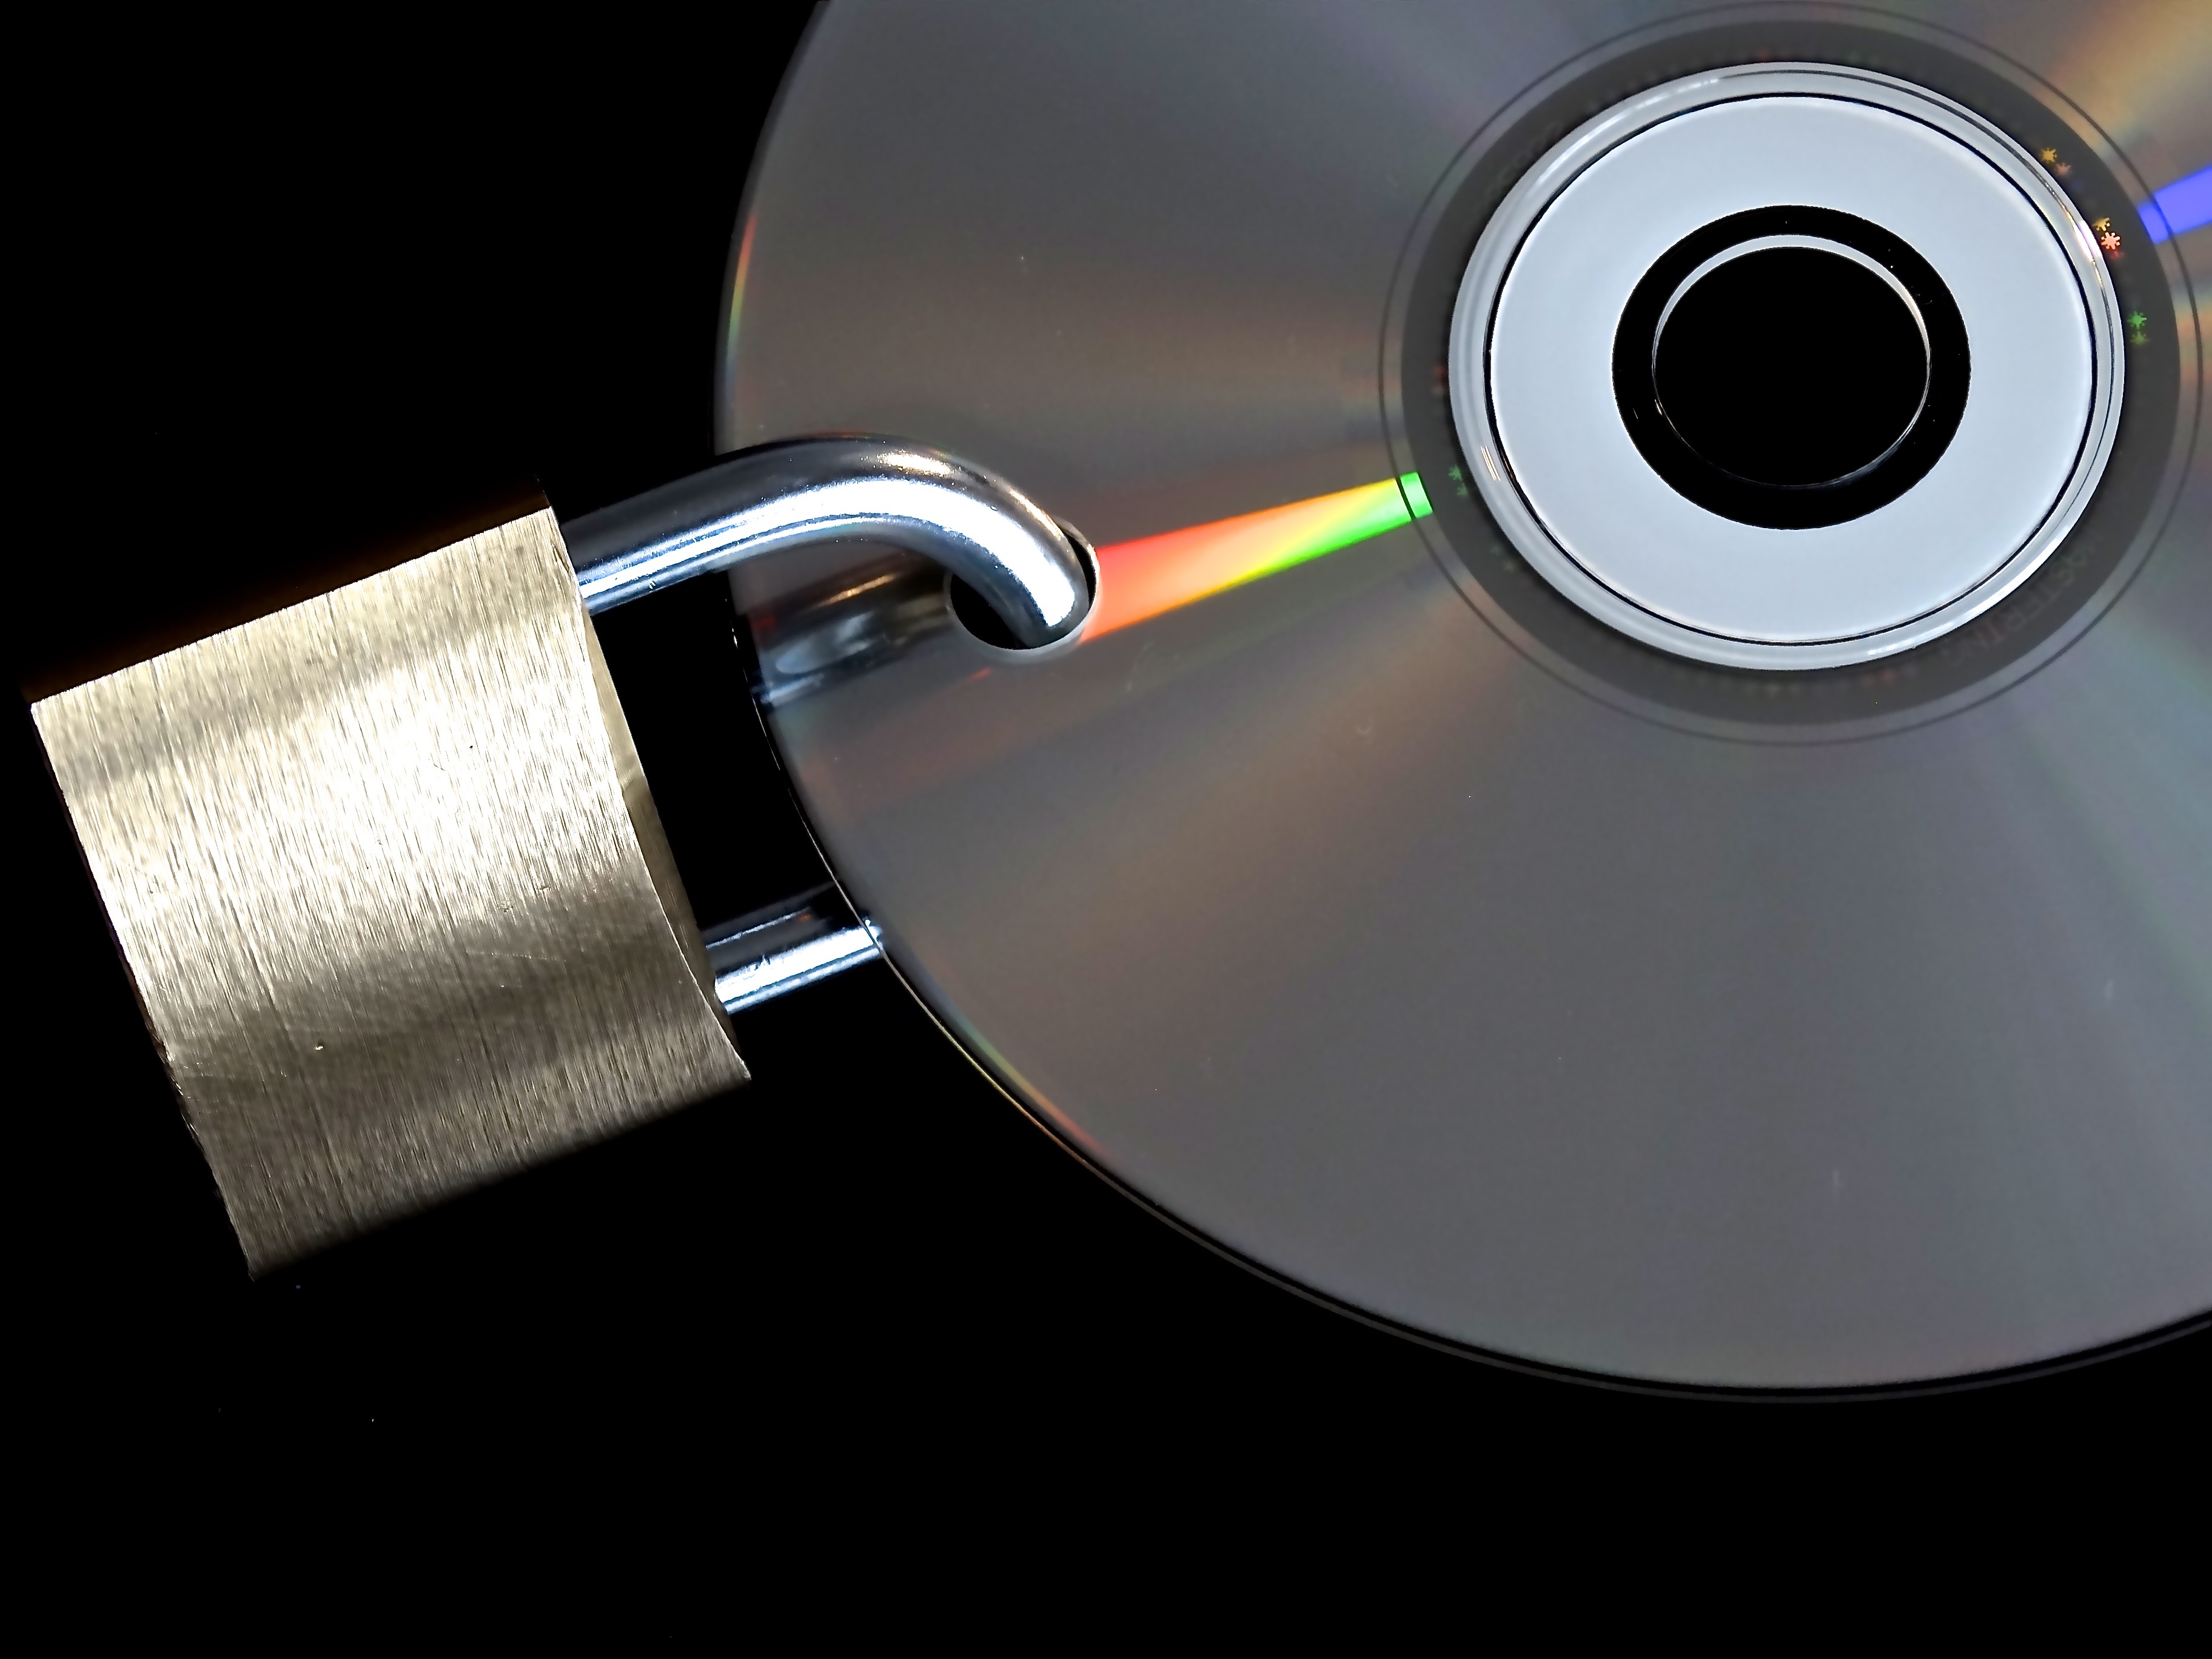
computer, technology, wheel, golden, metal, castle, security, circle, padlock, product, eye, digital, cd, closed, dvd, shiny, to, password, backup, data security, complete, u lock, backed up, data slice, privacy policy, cameras optics, data backup, encrypted, access data